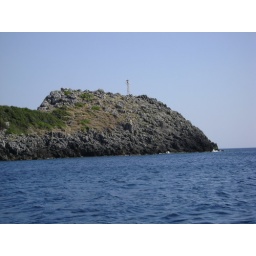
A small light house sits above the cross at the entrance to the bay.